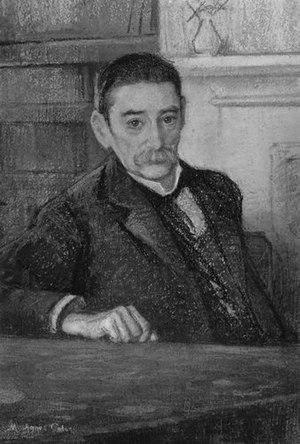
William George Aston, né le 9 avril 1841 à Derry en Irlande et décédé à l'âge de 70 ans le 20 novembre 1911 à Beer en Angleterre, est un japonologue, diplomate et philologue britannique, spécialiste de l'histoire et des langues du Japon et de Corée.